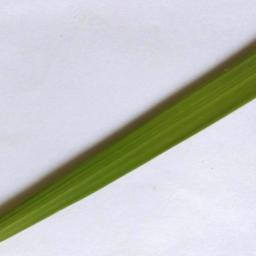
Label: Rice___Healthy